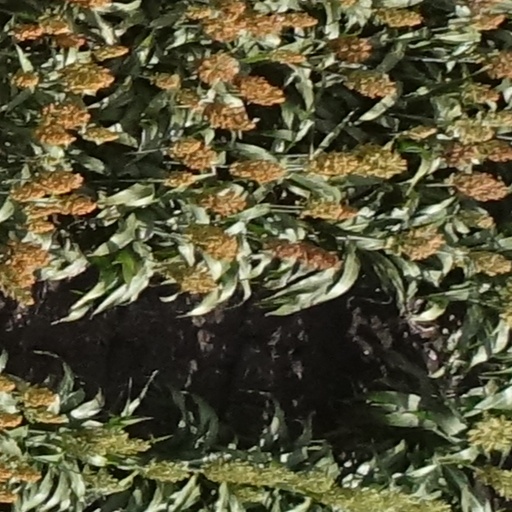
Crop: sorghum